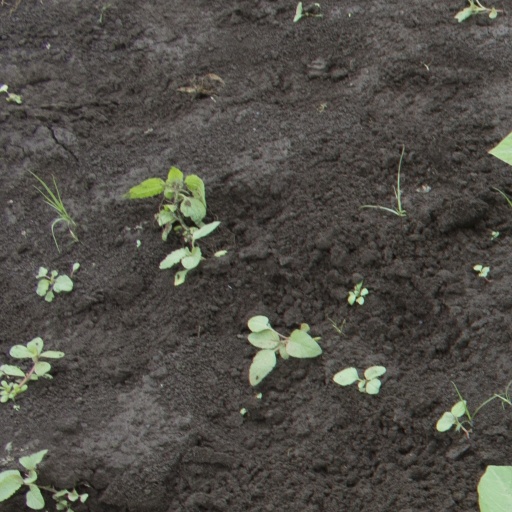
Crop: soybean